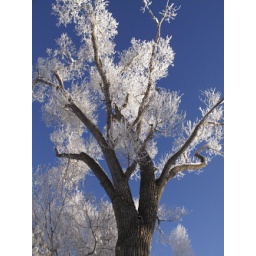
Hoar frost on a tree in front of the house